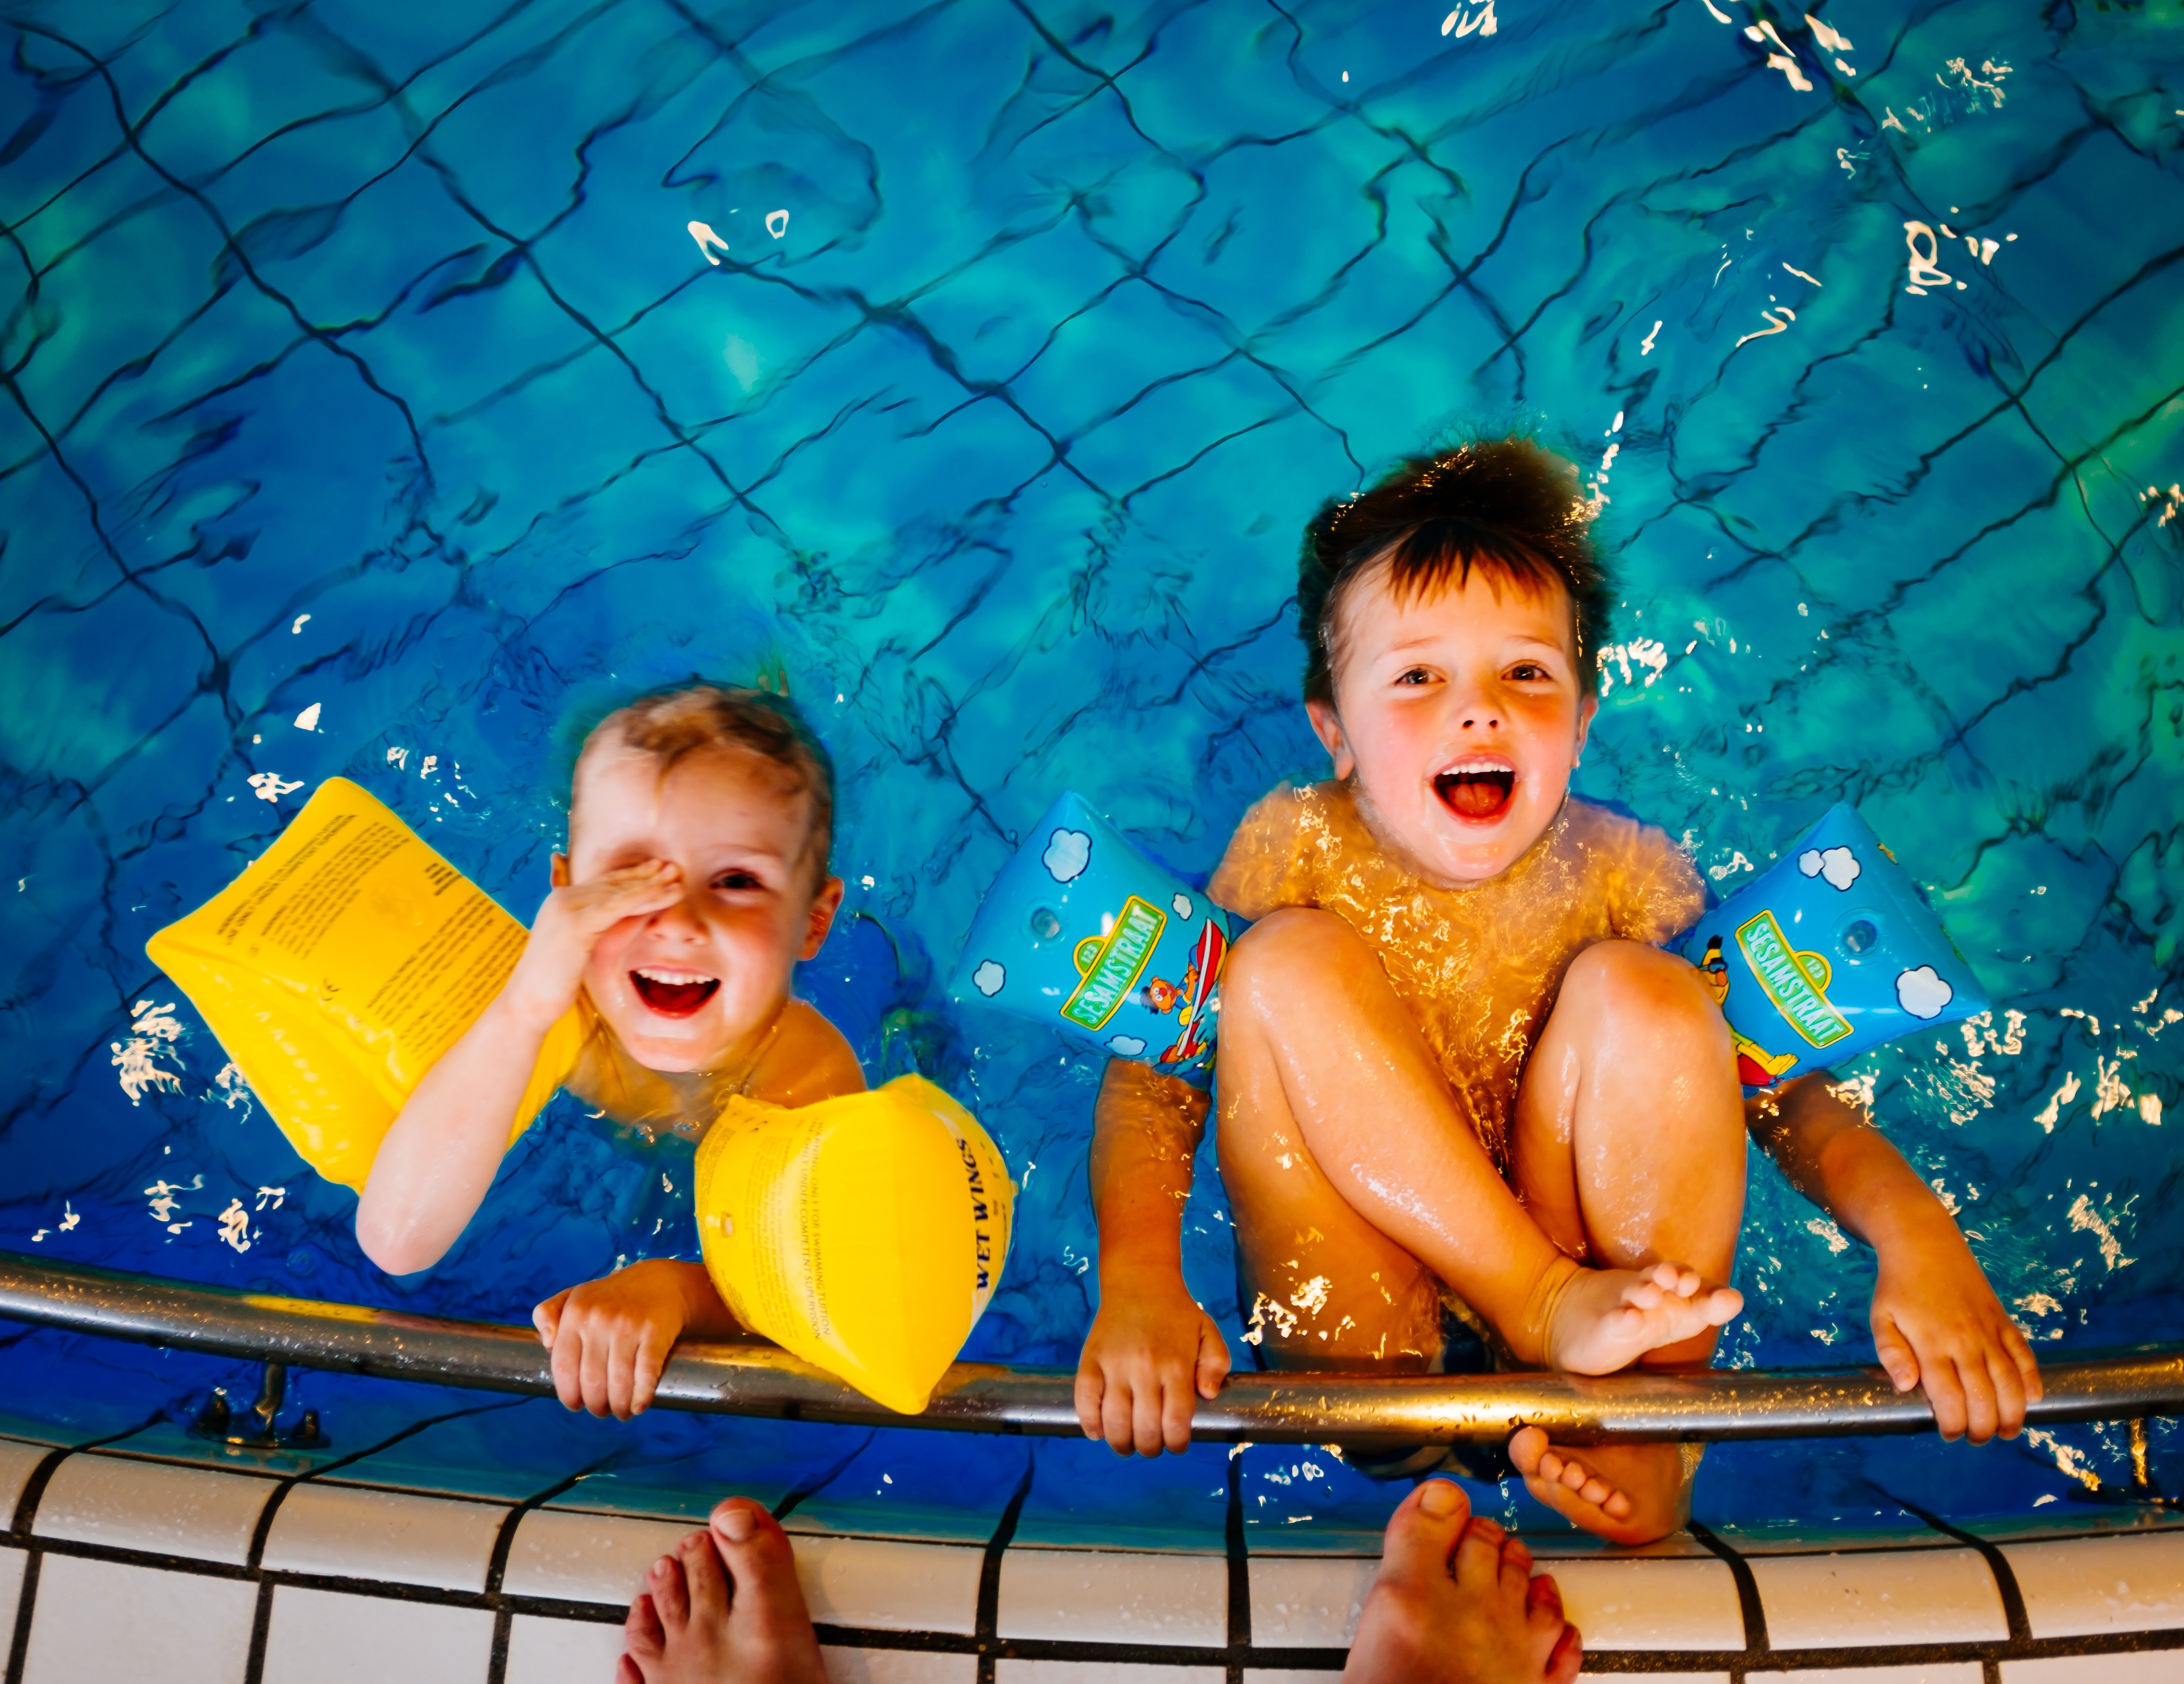
water, recreation, pool, underwater, swim, youth, swimming pool, child, floating, playing, leisure, childhood, swimming, children, fun, happy, happiness, boys, brothers, siblings, water sport